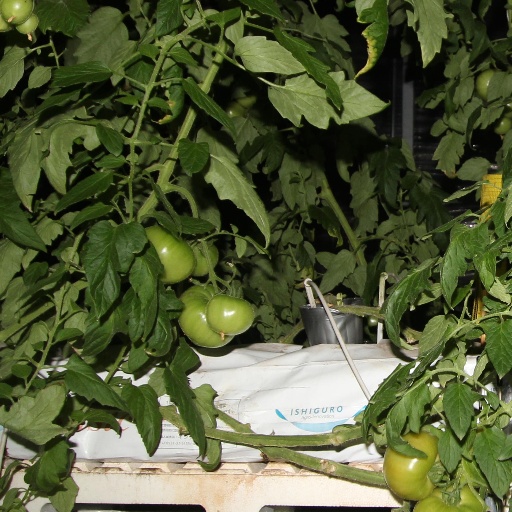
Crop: tomato